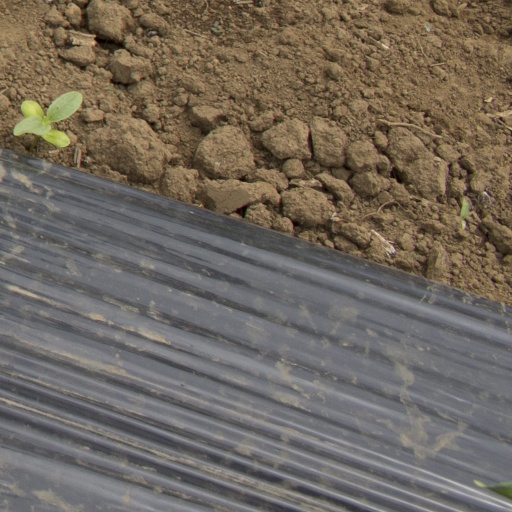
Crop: Jerusalem artichoke